Lapp Codicil of 1751

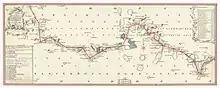
1765 map of the border between Denmark-Norway and Sweden near Kautokeino parish.

Lapp Codicil of 1751 is an addendum to the Strömstad Treaty of 1751 that defined the Norwegian-Swedish border. It consists of 30 sections.